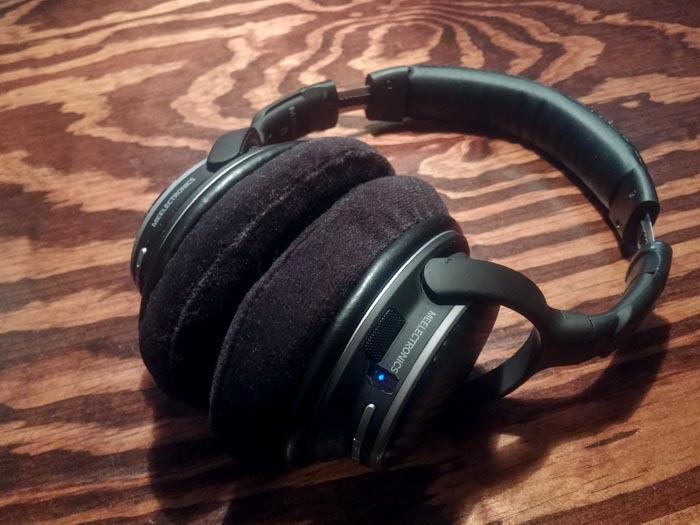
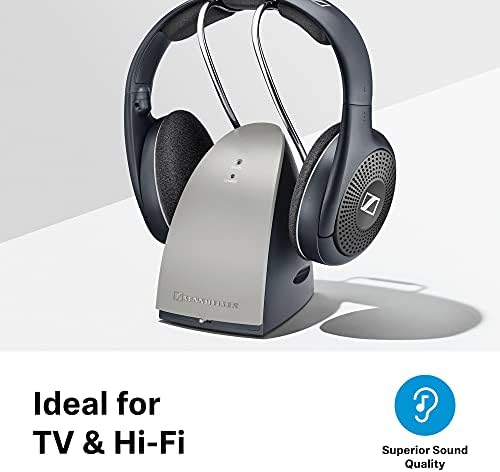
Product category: headphones
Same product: no